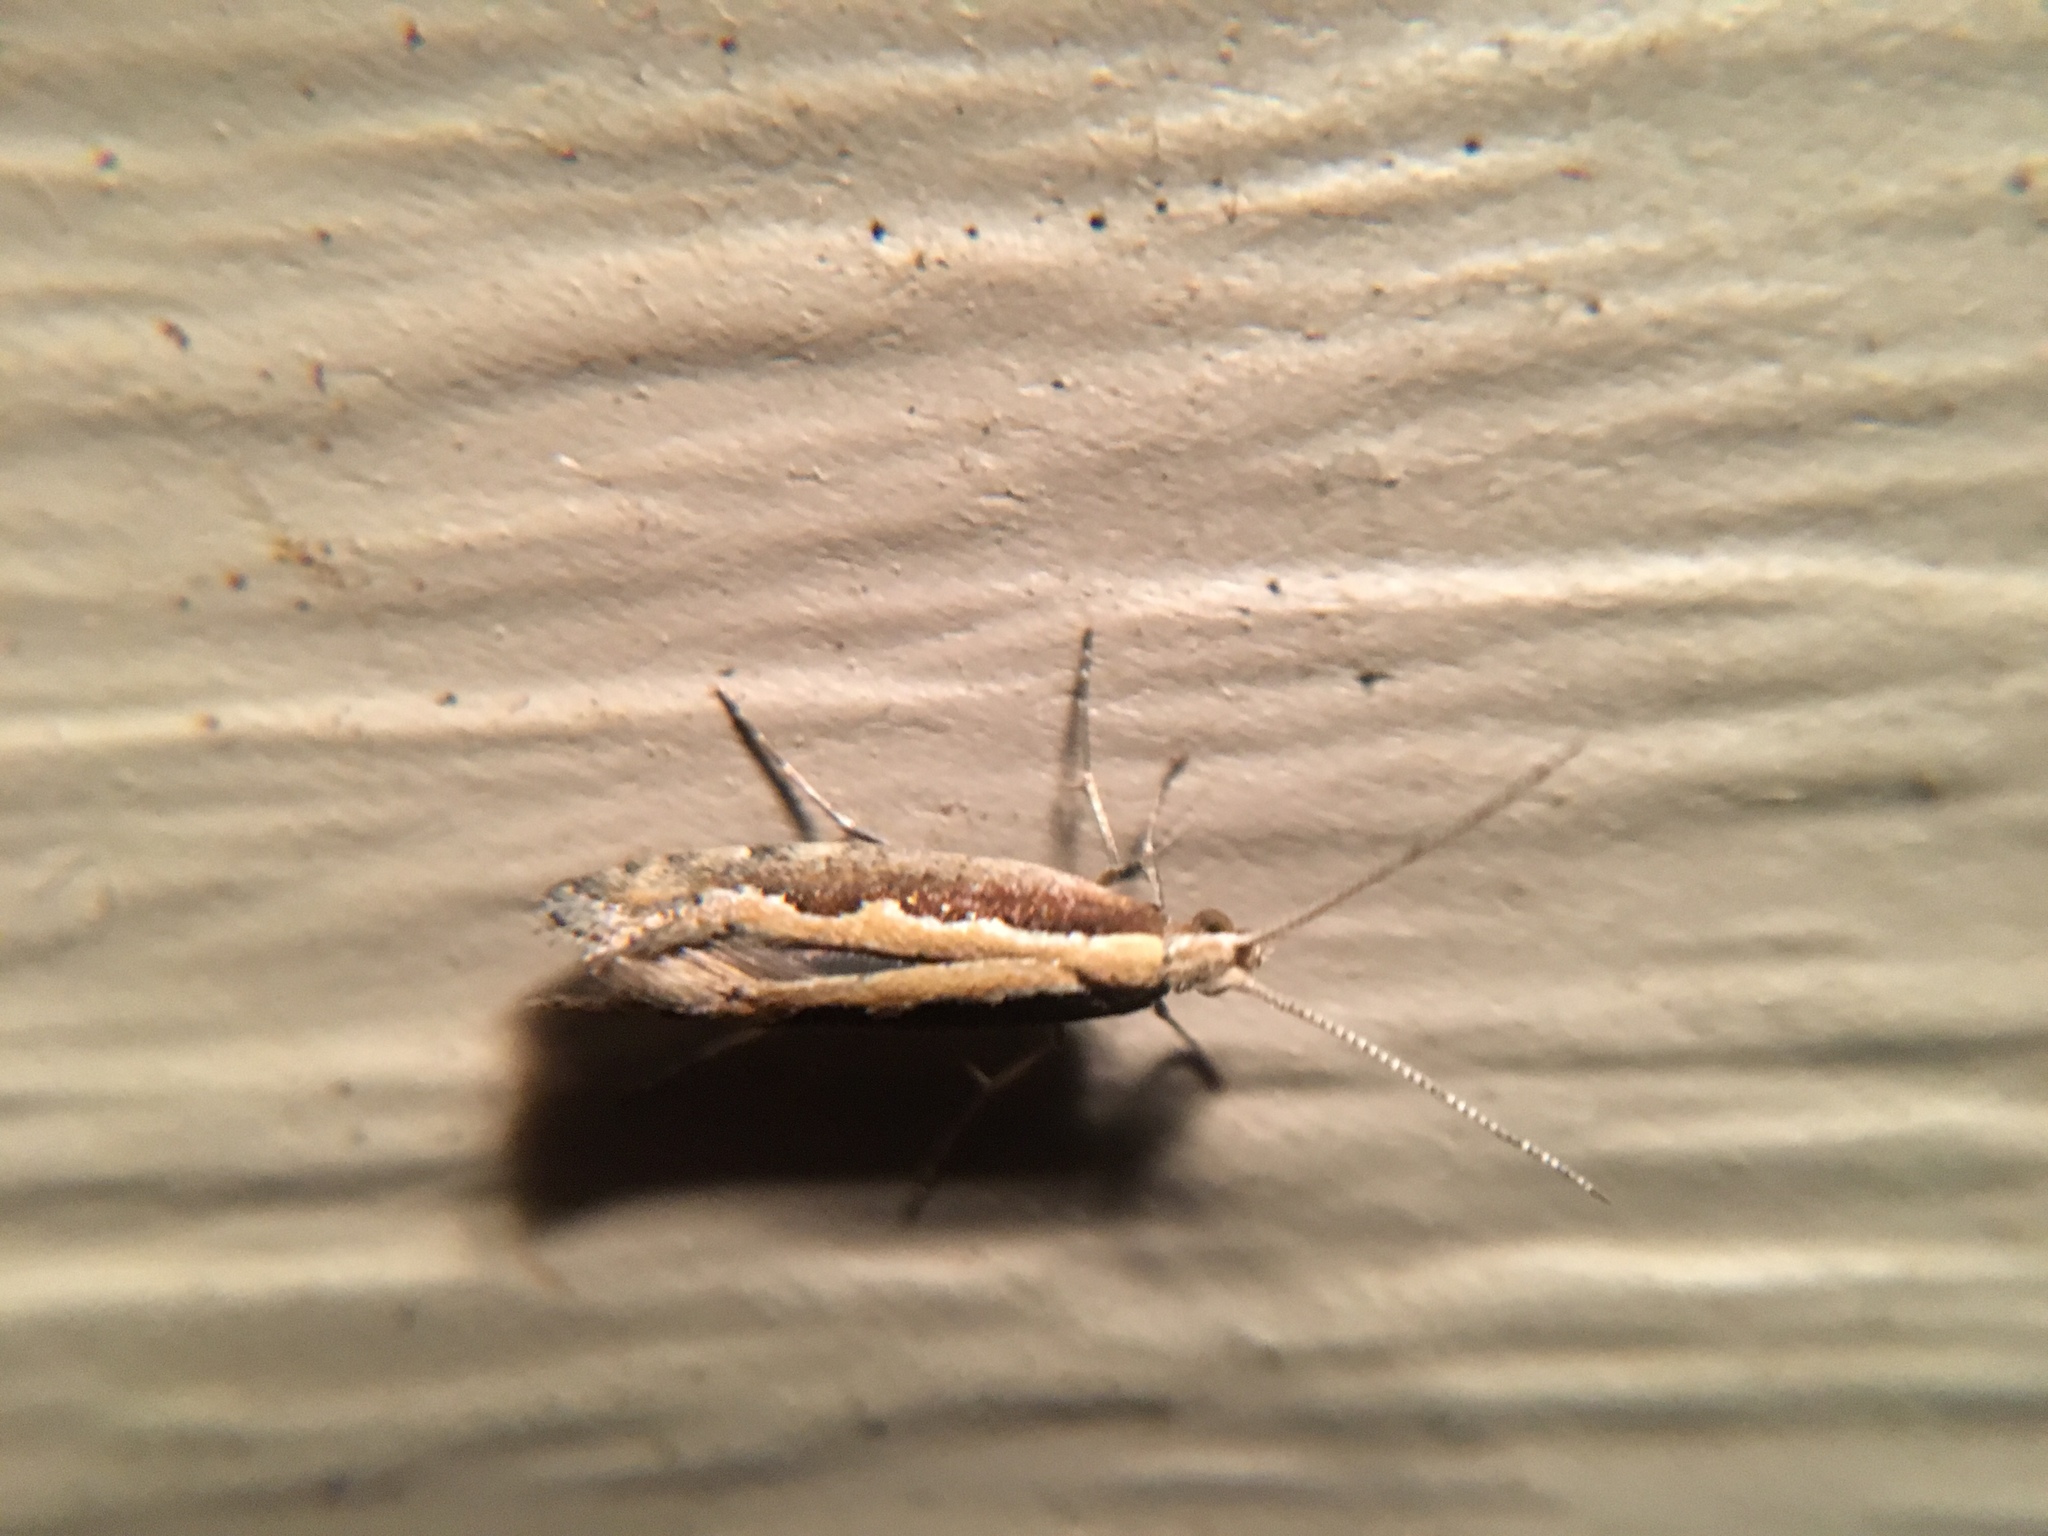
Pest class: diamondback_moth